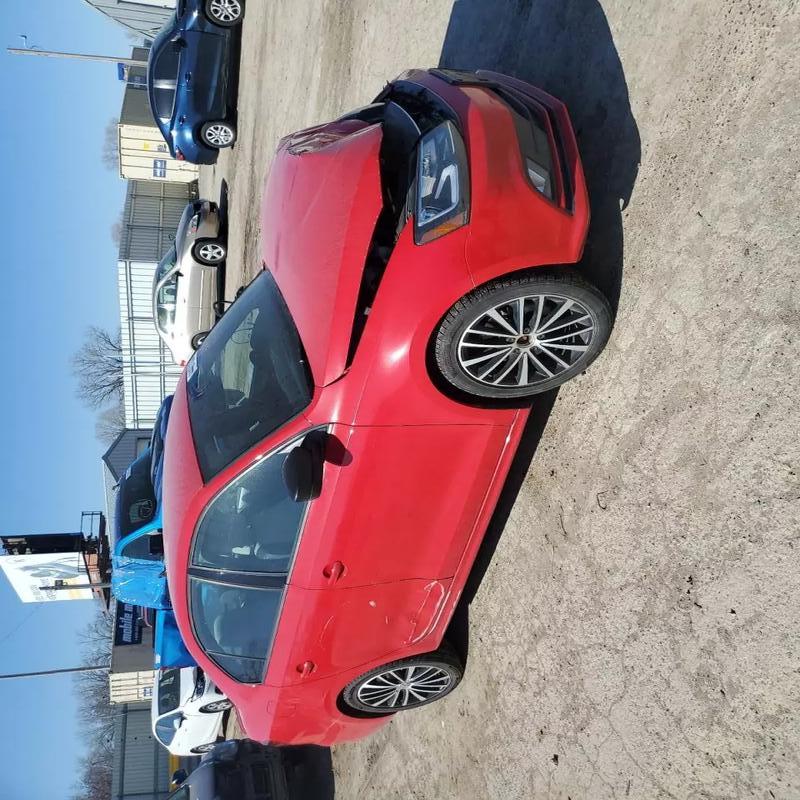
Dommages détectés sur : capot, porte arrière droite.
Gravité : mineur